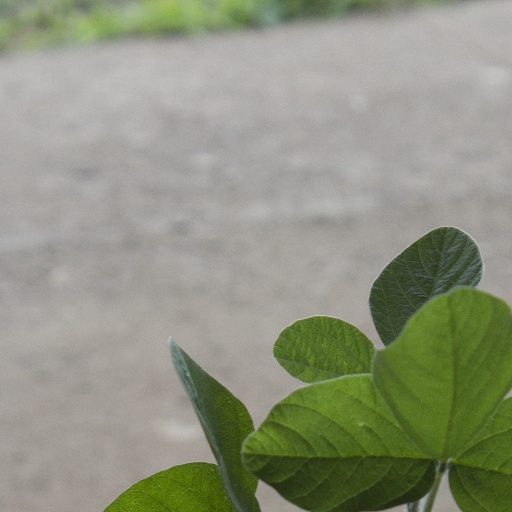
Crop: soybean